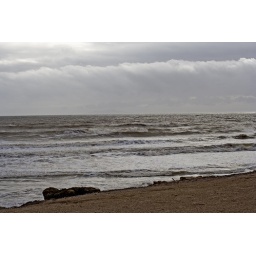
Choppy water stirring up the sand during a storm in January. From &amp;quot;the archives&amp;quot;.